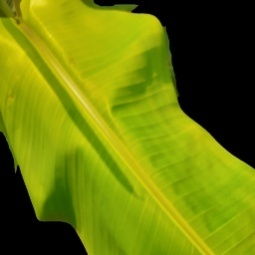
Label: Calcium